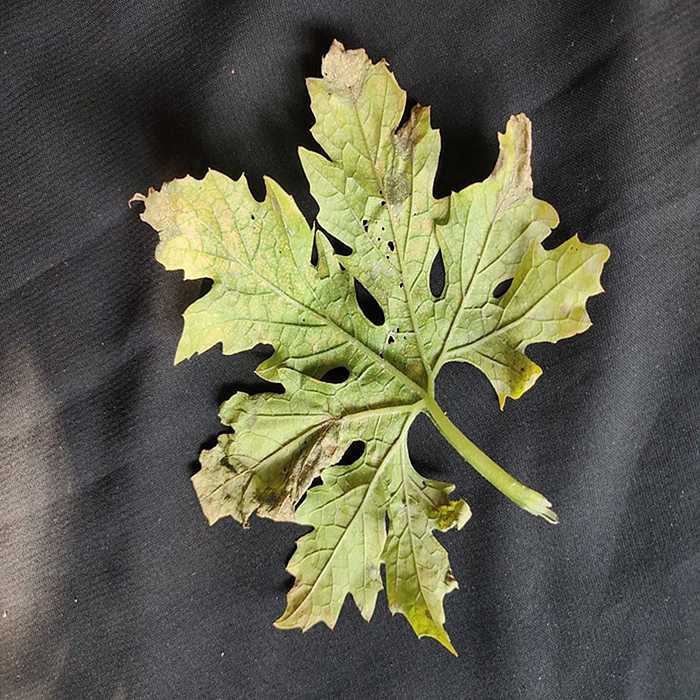
Plant: Bitter Gourd
Label: Fusarium wilt